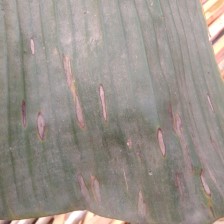
Label: sigatoka